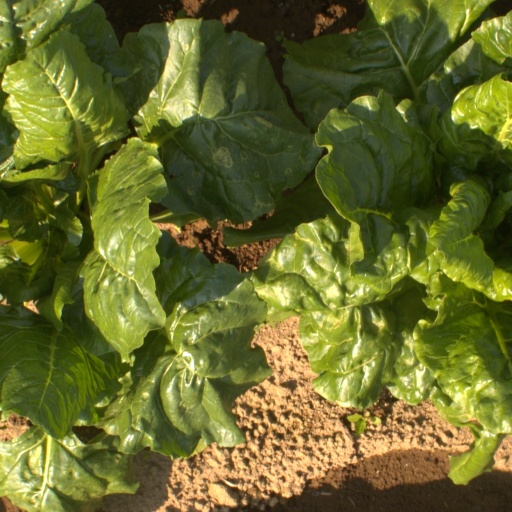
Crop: sugar beet